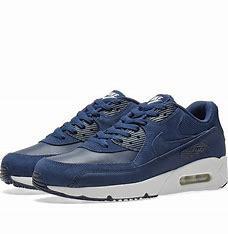
Brand: Nike
Model: Air Max 90 LTR